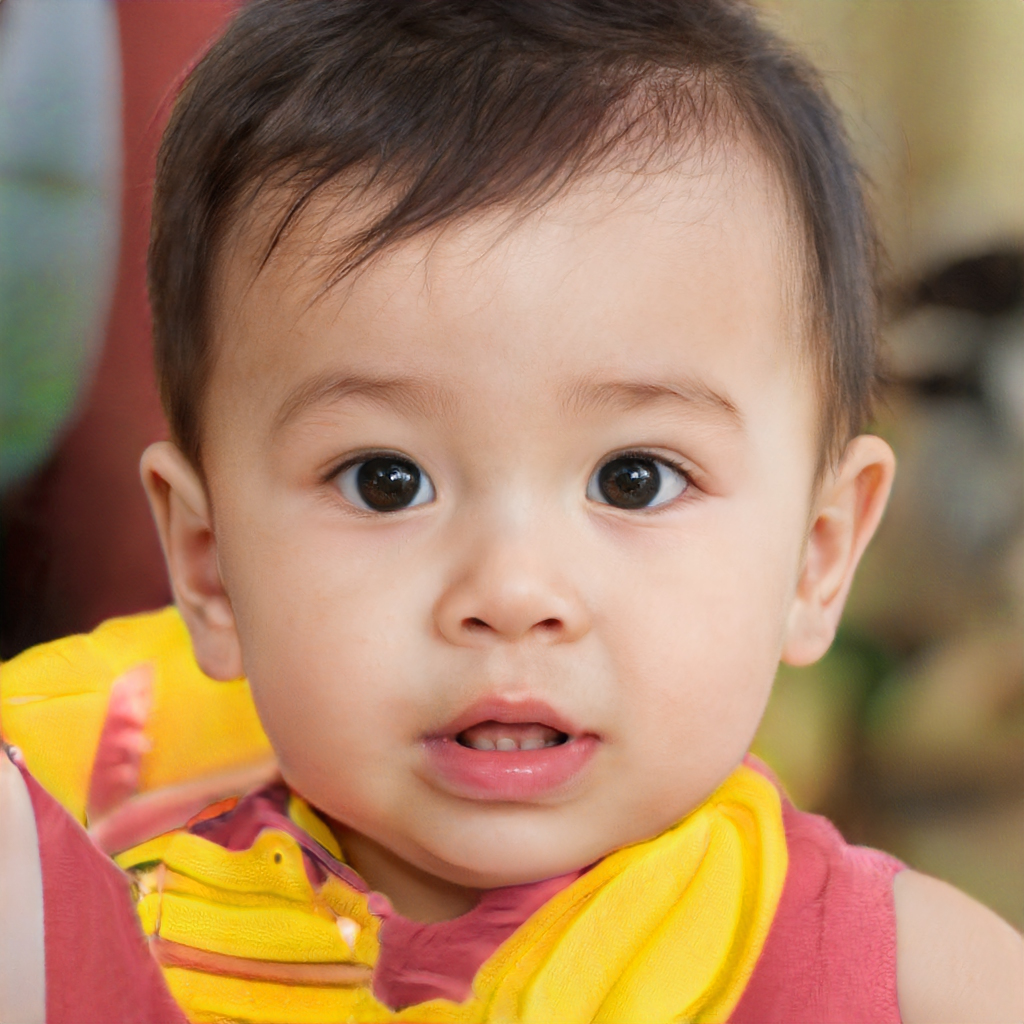
Portrait style: Real Portrait